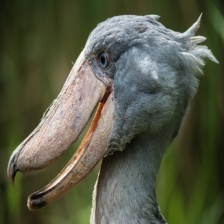
Species: SHOEBILL
Scientific name: BALAENICEPS REX